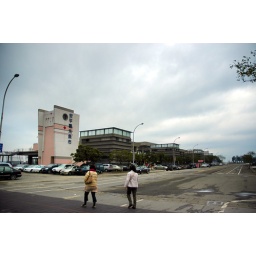
Here was a fish market in Anping harbor.